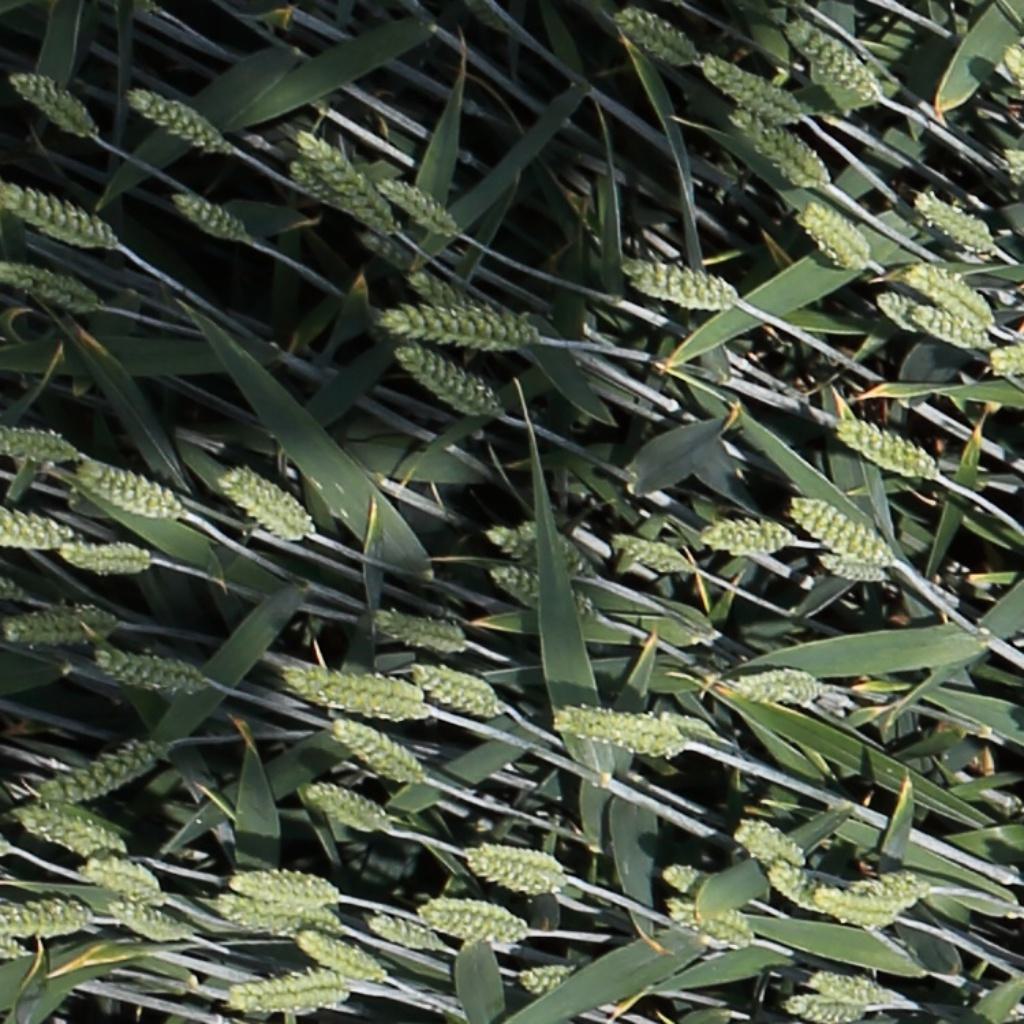
Country: Switzerland
Location: Usask
Wheat development stage: Filling